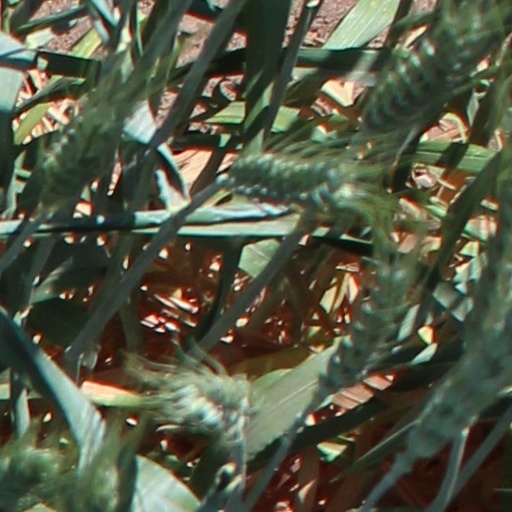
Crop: wheat